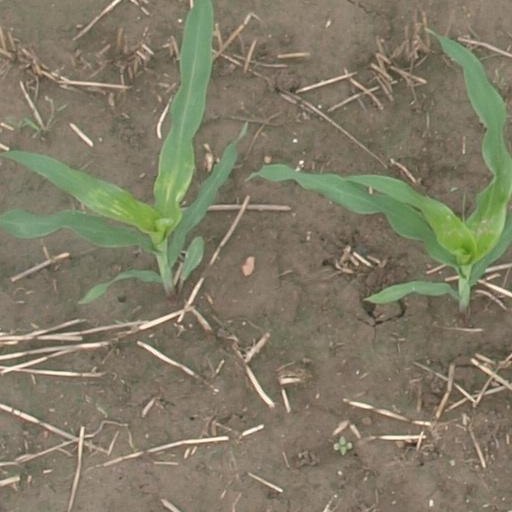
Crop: maize; corn